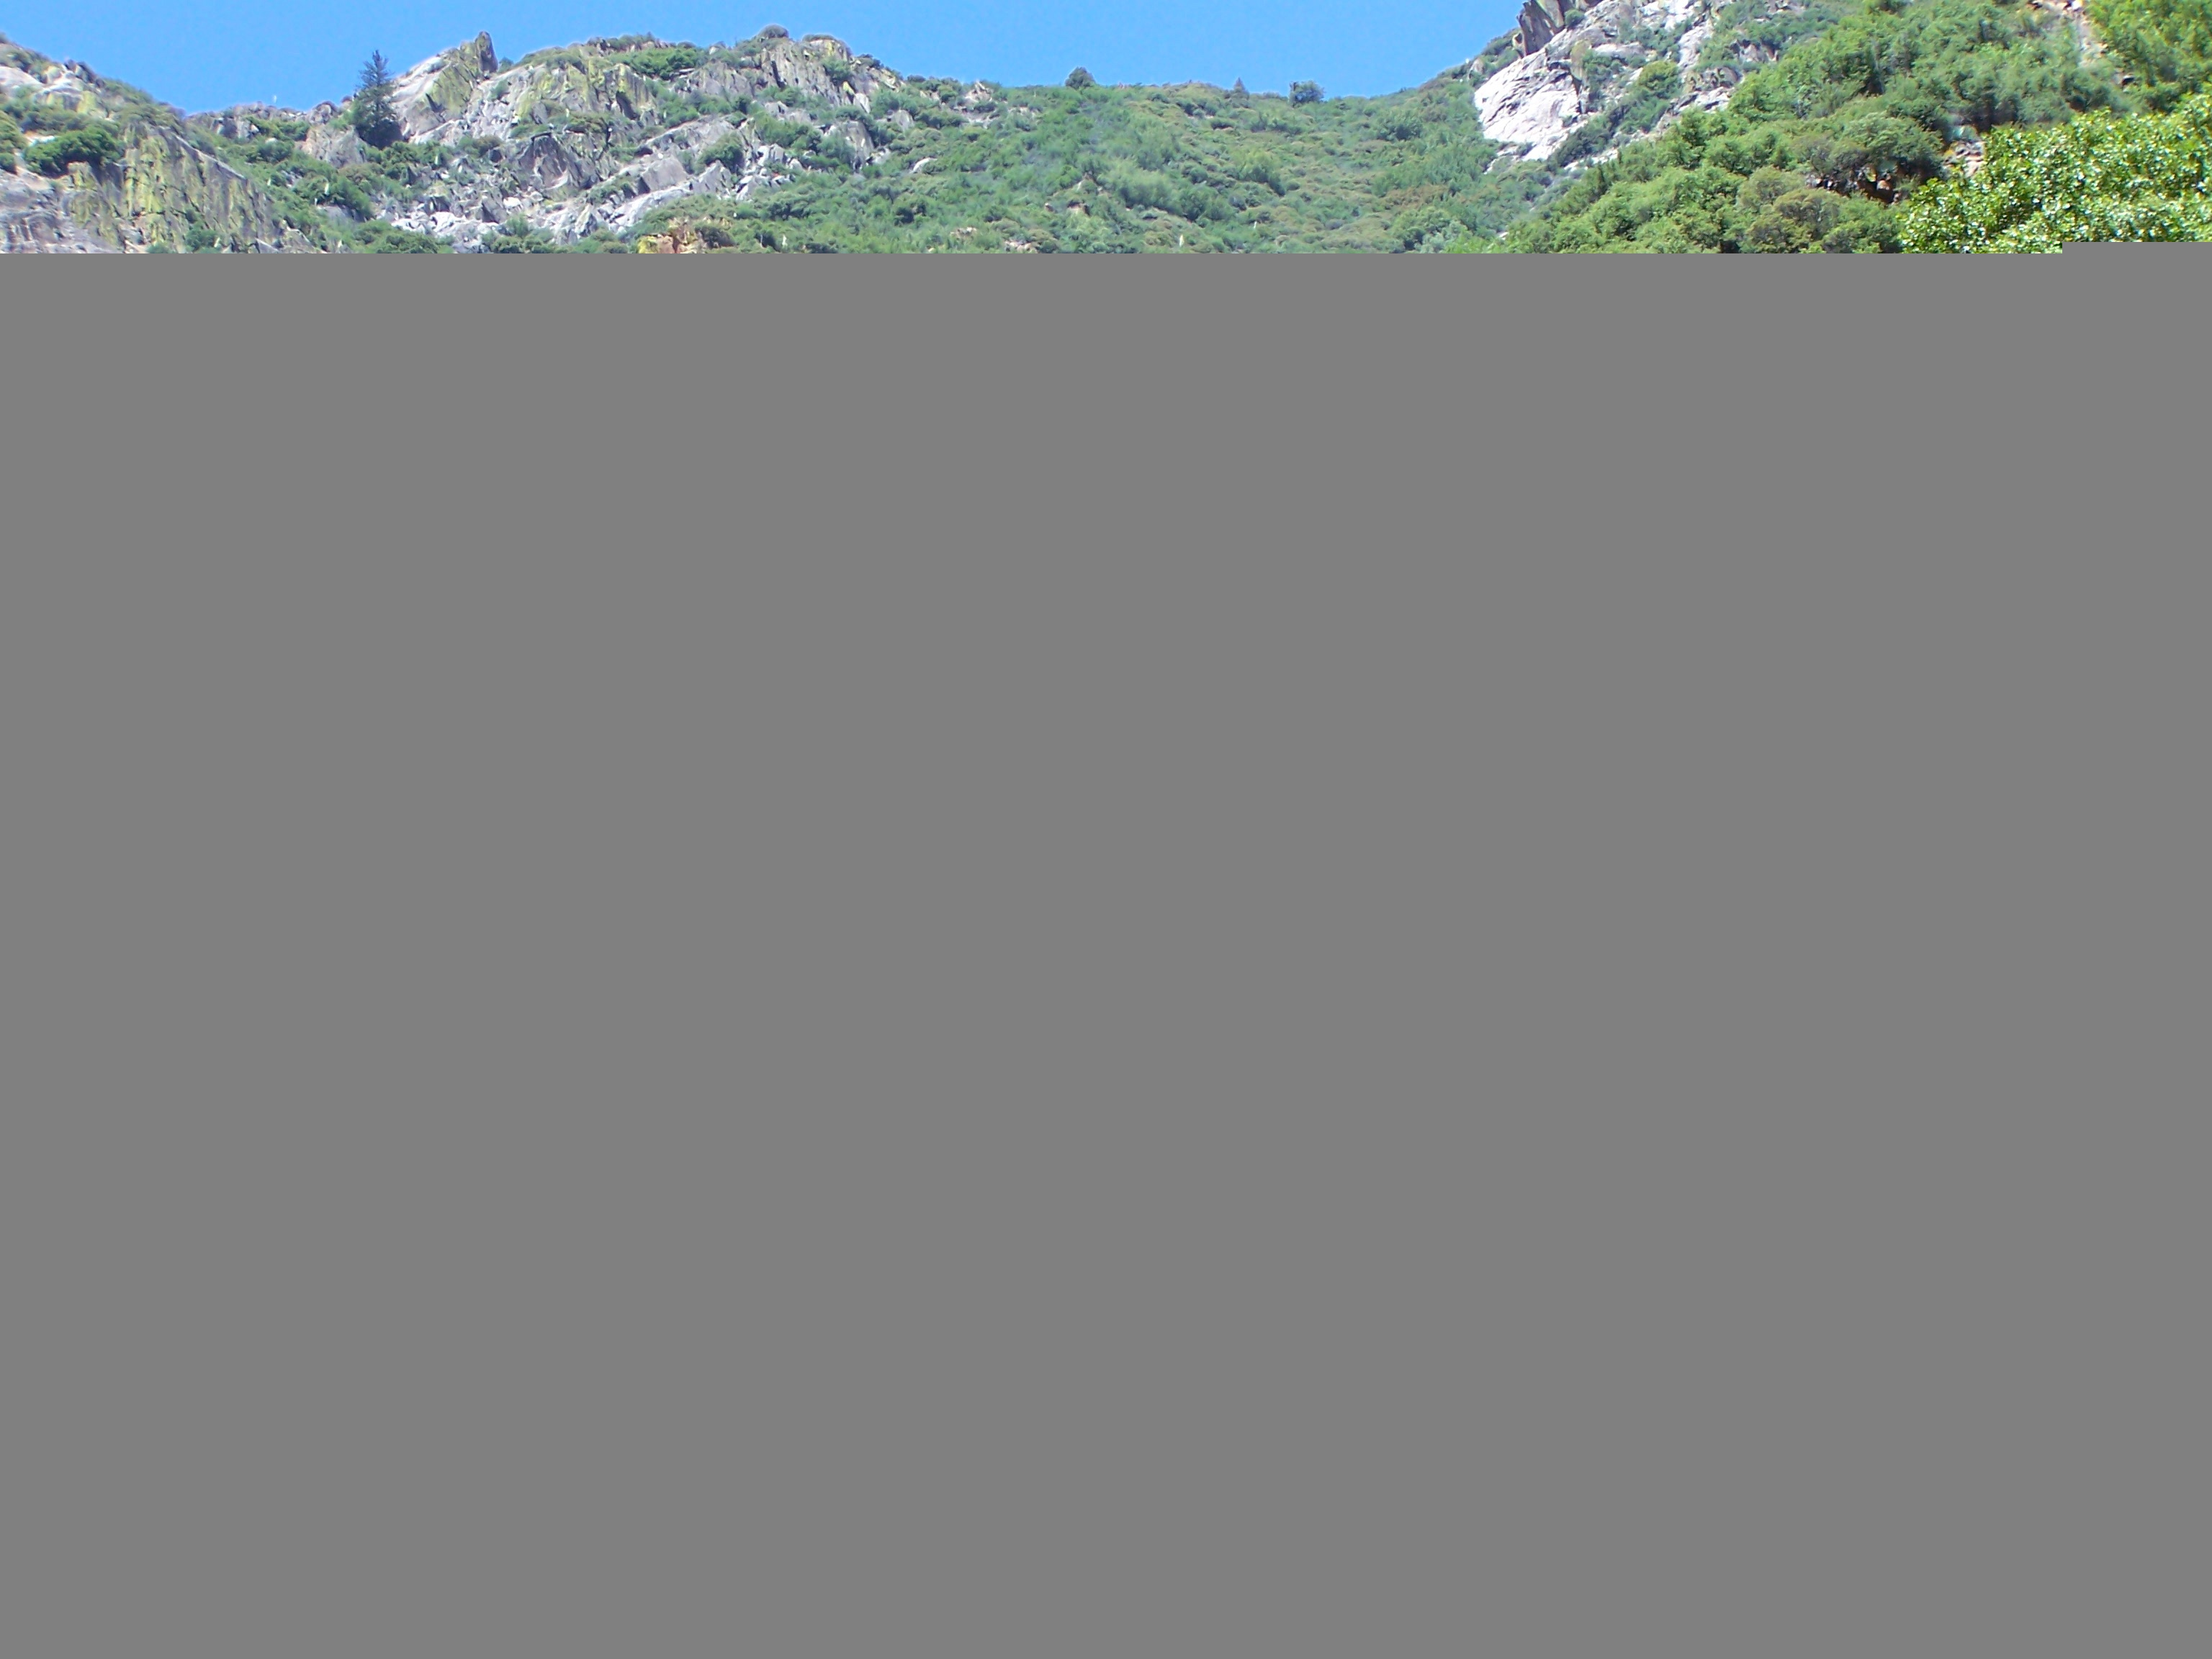
landscape, mountain, fence, structure, countryside, moss, environment, foliage, line, natural, picket fence, material, rocks, net, moos, outdoor structure, home fencing, moss covered rock